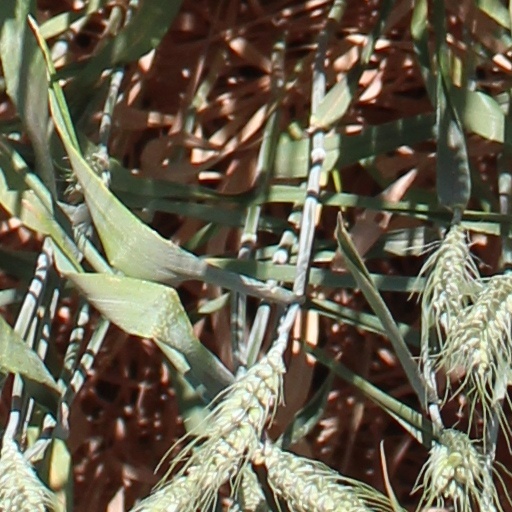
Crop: wheat